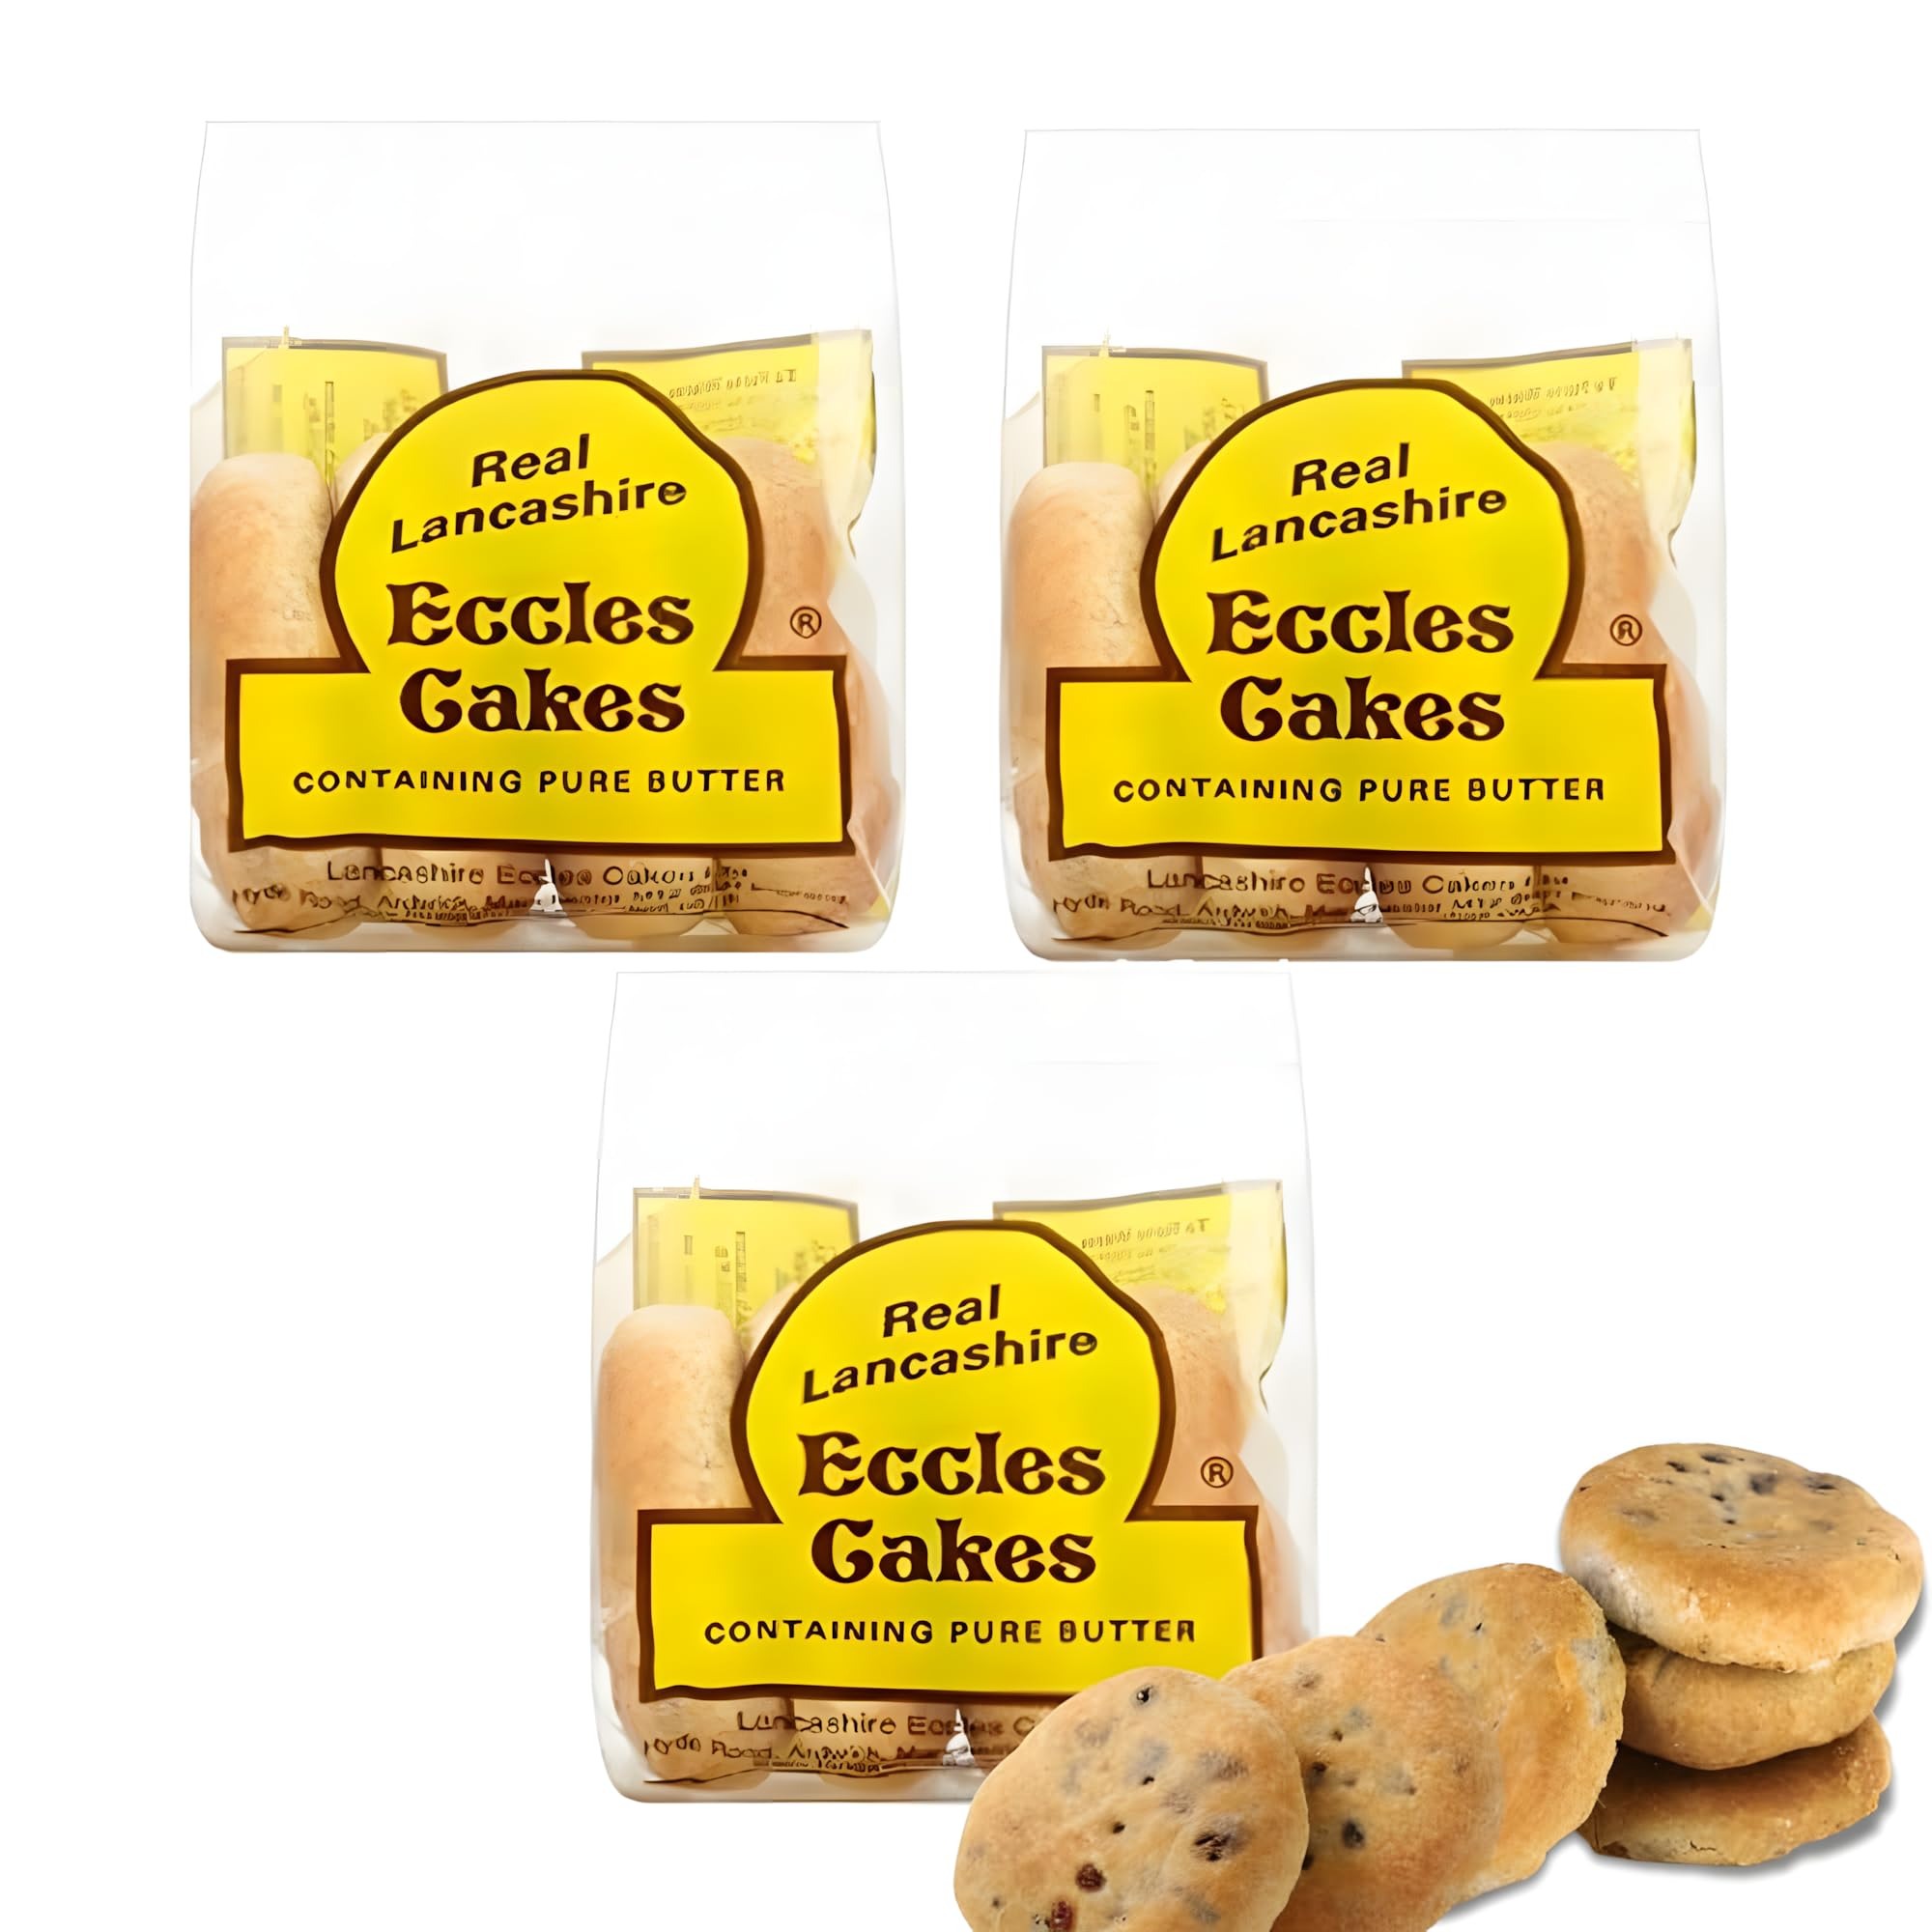
Item Name: Real Lancashire Eccles Cake | Flaky Pastry Filled with Pure Butter & Dried Currants | Traditional & Delicious British Pie | Perfect Tea Time Snack | 5.29 Oz | 4 Cakes (Pack of 3)
Bullet Point 1: Authentic Lancashire Eccles Cakes: Indulge in the true taste of Lancashire with our genuine Eccles Cakes, handcrafted using traditional recipes
Bullet Point 2: Quality Ingredients: Our Cakes are made from high quality ingredients that capture the authentic appearance and flavour of a Real Lancashire Eccles Cake
Bullet Point 3: Flaky Pastry: Our cakes are carefully handmade with a mixture of the finest Vostizza currants, raisins, butter and sugar enclosed in a shell of flaky buttery pastry
Bullet Point 4: Versatile Treat: Perfect for afternoon tea, picnics, or as a delightful dessert, these Cakes are versatile treats suitable for every occasion
Bullet Point 5: Traditional English Delicacy: Enjoy a slice of English culinary heritage with these authentic Lancashire Eccles Cakes, renowned for their deliciousness across generations
Product Description: Indulge in the authentic taste of Lancashire with our Real Lancashire Eccles Cakes
Value: 15.87
Unit: Ounce

Price: 26.39